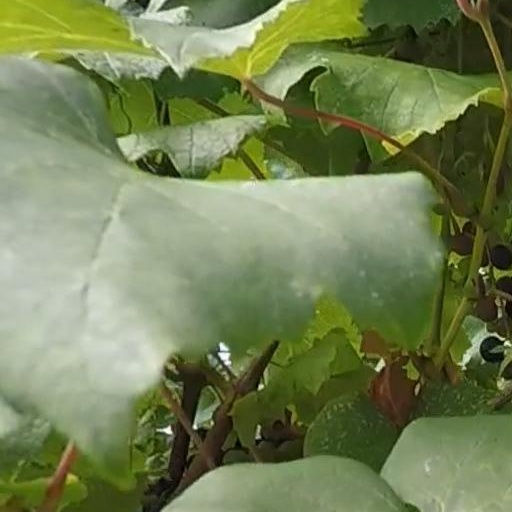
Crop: grape